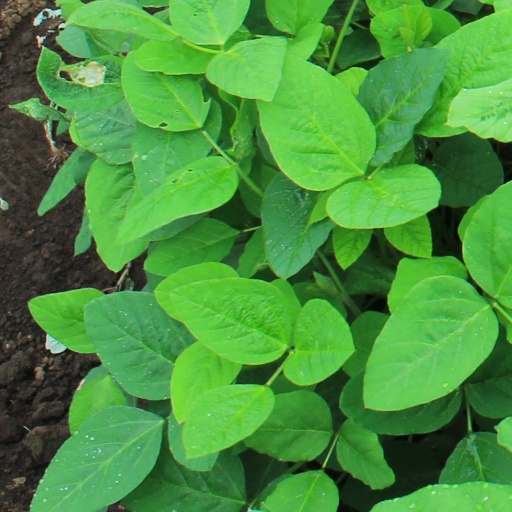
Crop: soybean